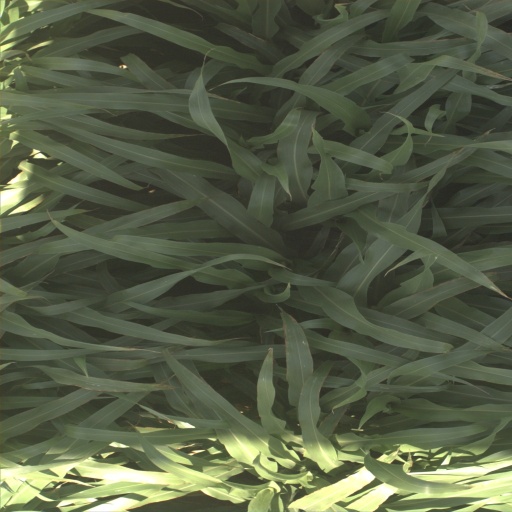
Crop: sorghum